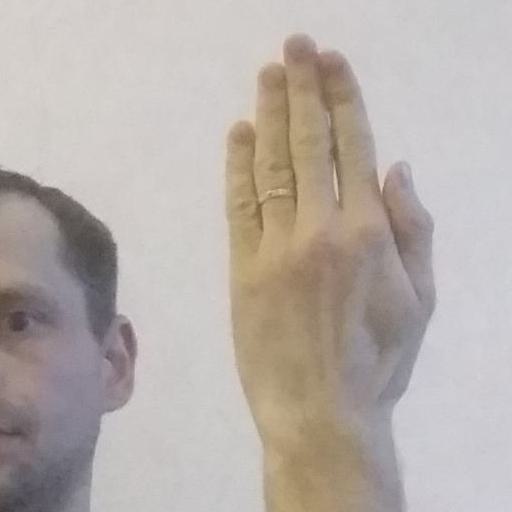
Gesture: stop_inverted